Constitution Square, Kyiv

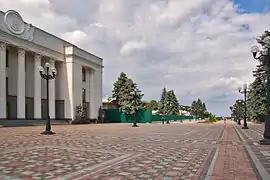
Constitution Square

Constitution Square (Ploshcha Konstytutsii) is a square restricted to pedestrians only and located in the very center of Kyiv city, Pechersk neighborhood of the Pechersk Raion.